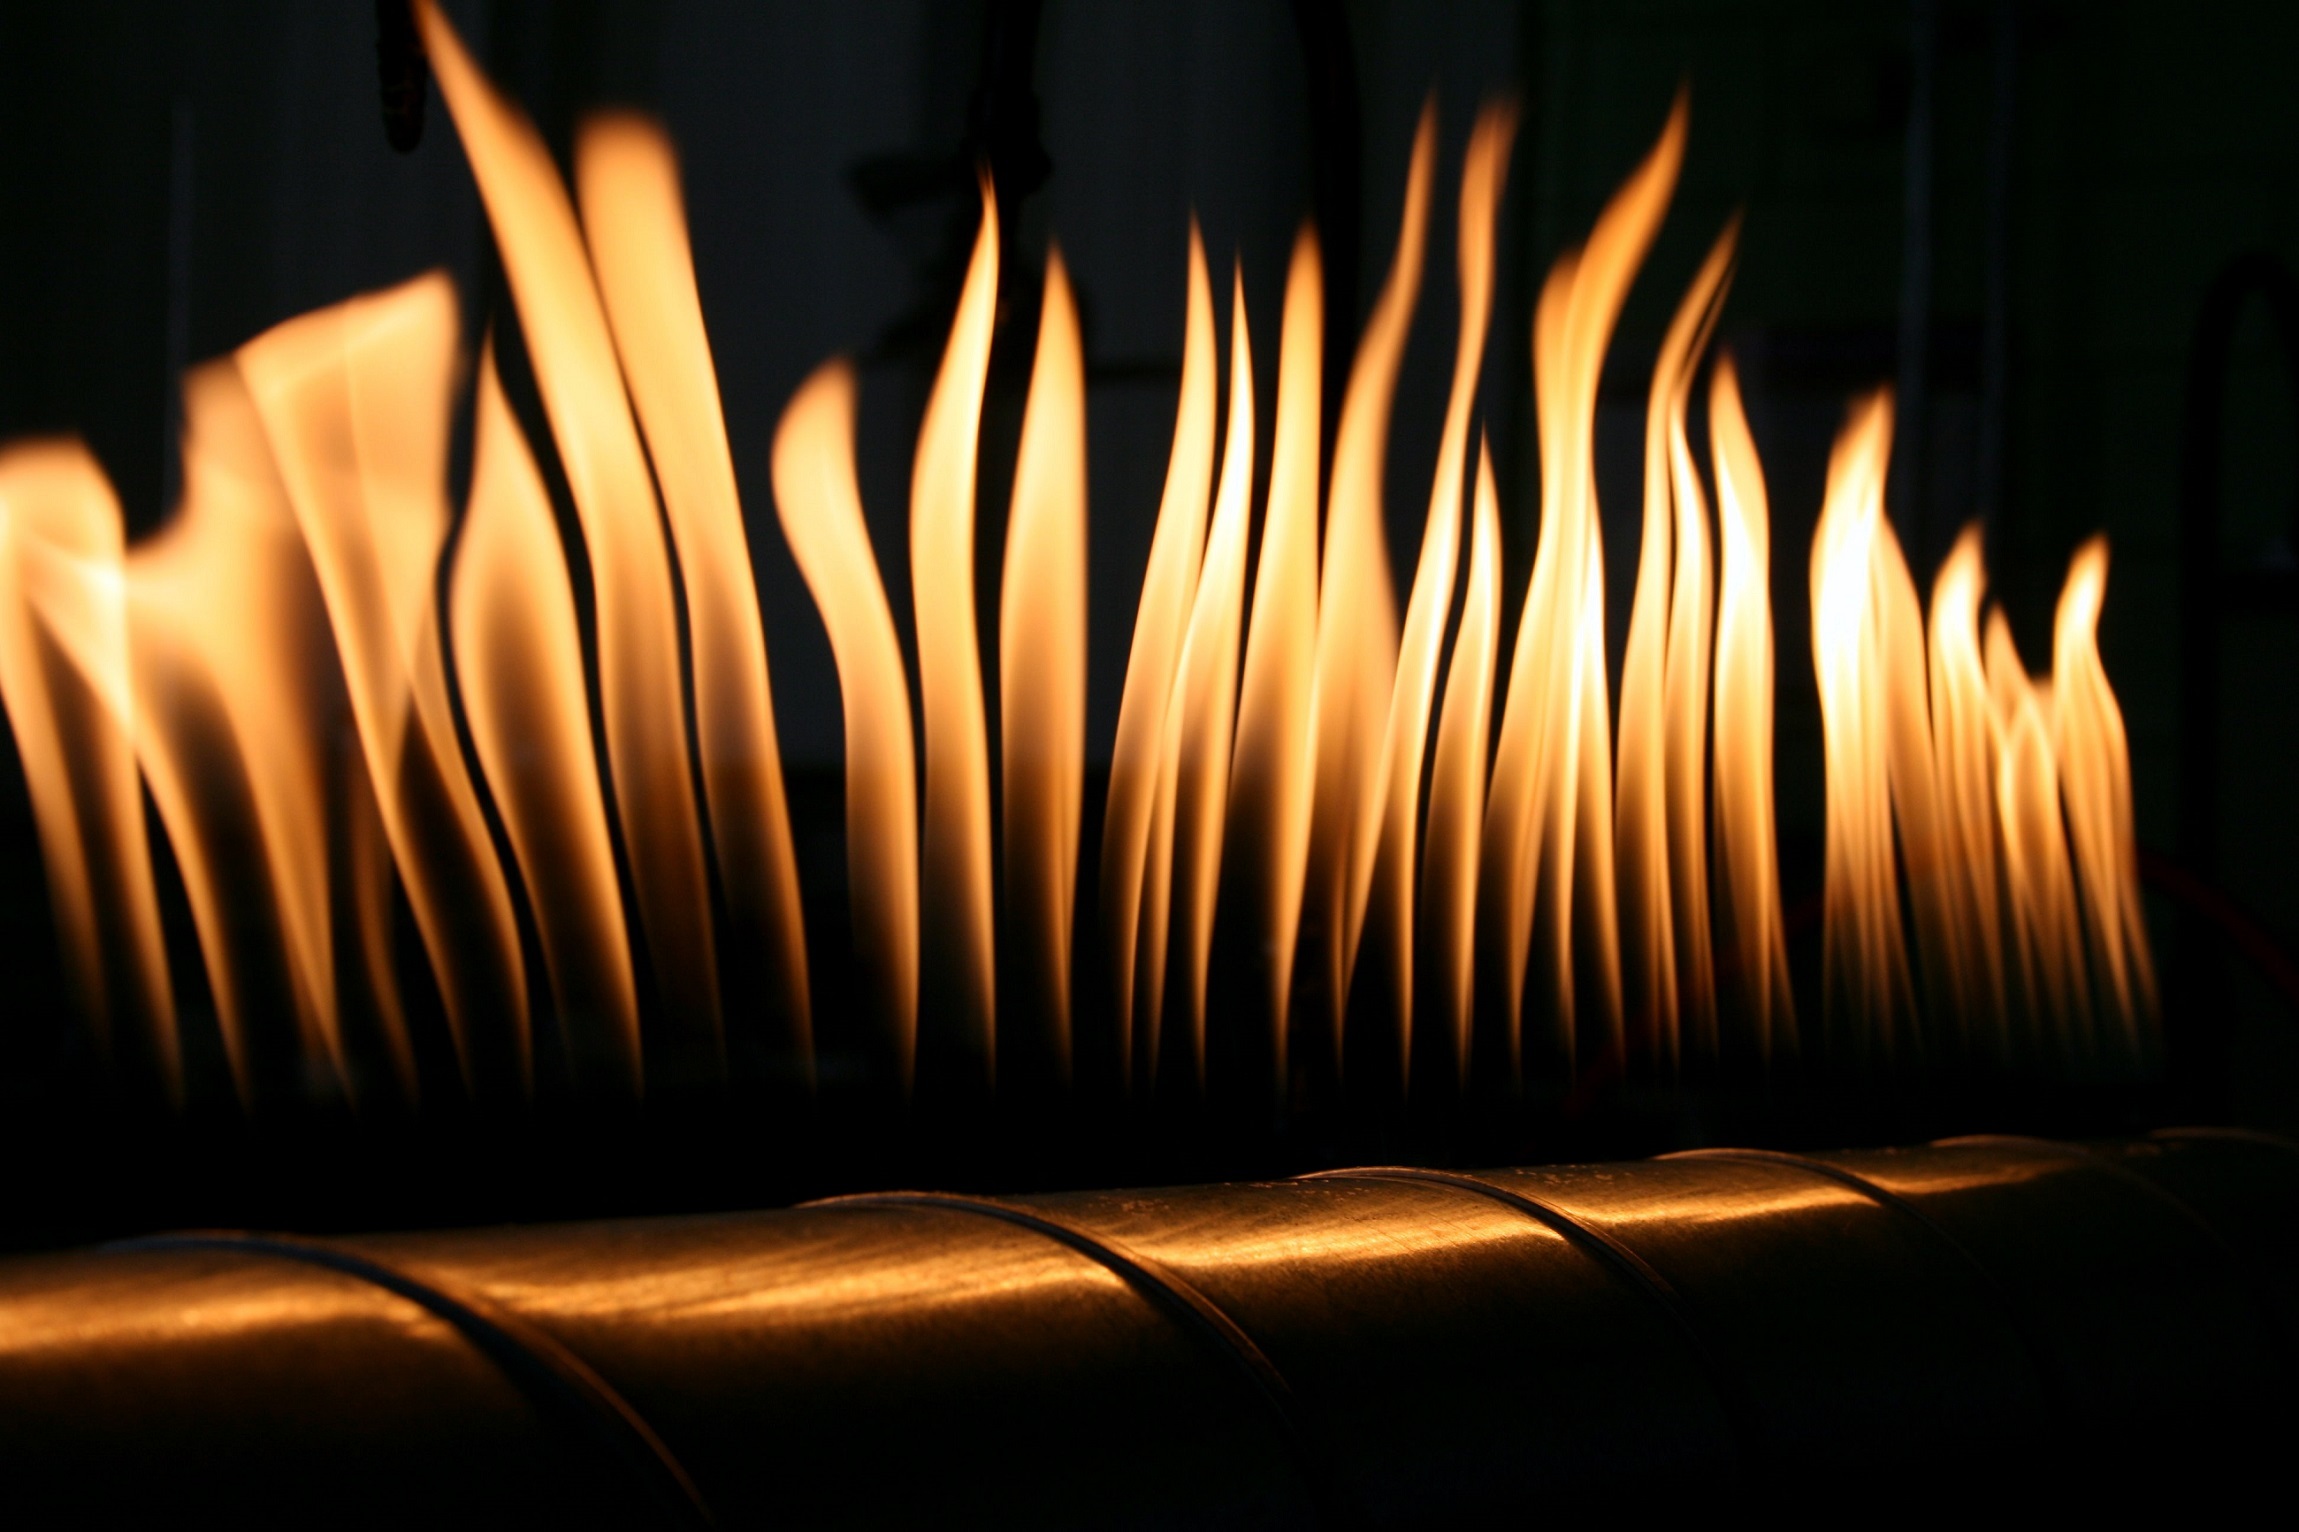
light, glowing, night, orange, flame, fire, glow, darkness, lighting, heat, flare, burning, flames, illumination, flickering